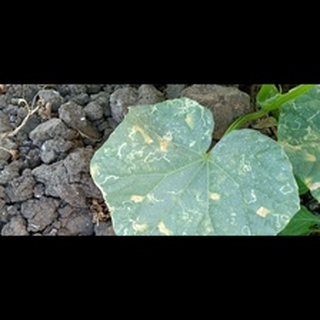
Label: diseased_cucumber